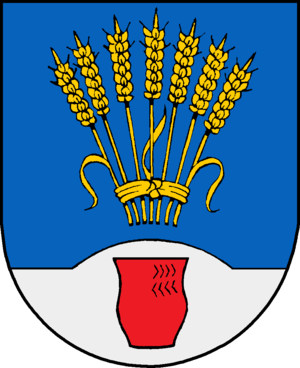
Rethwisch (Stormarn)
Coat of arms of Rethwisch (Stormarn)
Rethwisch er en by og kommune i det nordlige Tyskland, beliggende i Amt Bad Oldesloe-Land under Kreis Stormarn. Kreis Stormarn ligger i den sydøstlige del af delstaten Slesvig-Holsten. Ved overgangen mellem det det 17. og 18. århundrede var Rethwisch kortvarigt residensby i den lille hertugdømme Schleswig-Holstein-Sonderburg-Plön-Rethwisch.